Carson Mounds

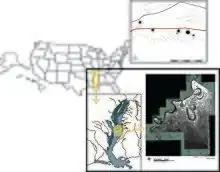
Location of Carson

Carson is located in the northern Yazoo Basin, approximately north from the Gulf of Mexico and south from Memphis, Tennessee. The Yazoo Basin is a floodplain of the Mississippi River and features a variety of geomorphic features created by meandering channels of the Mississippi River over the last several thousand years. Carson and the mounds were constructed over a crevasse splay which was deposited by the Mississippi River around 2800 years ago.